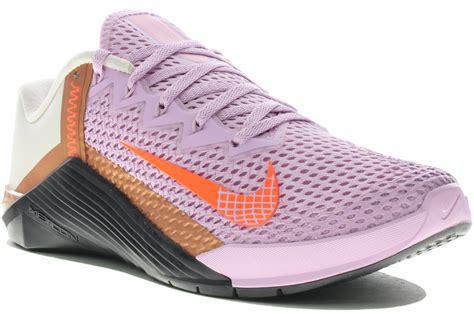
Brand: Nike
Model: Metcon 6